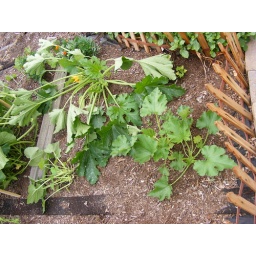
There are a couple of yellow squash plants in this patch, too, but they're suffering.